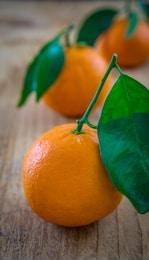
Label: mandarine